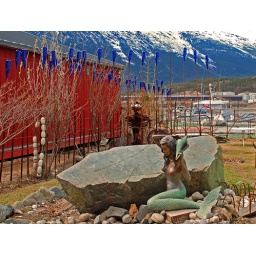
The blue bottles and the mermaid in Skagway.